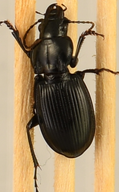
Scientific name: Cyclotrachelus torvus
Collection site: Northern Great Plains Research Laboratory NEON (NOGP), plot NOGP_007